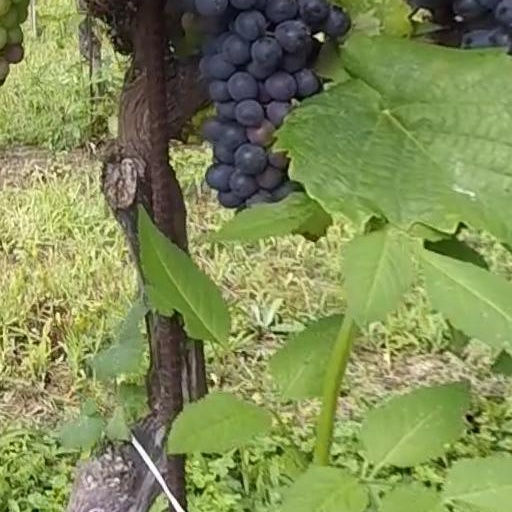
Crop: grape